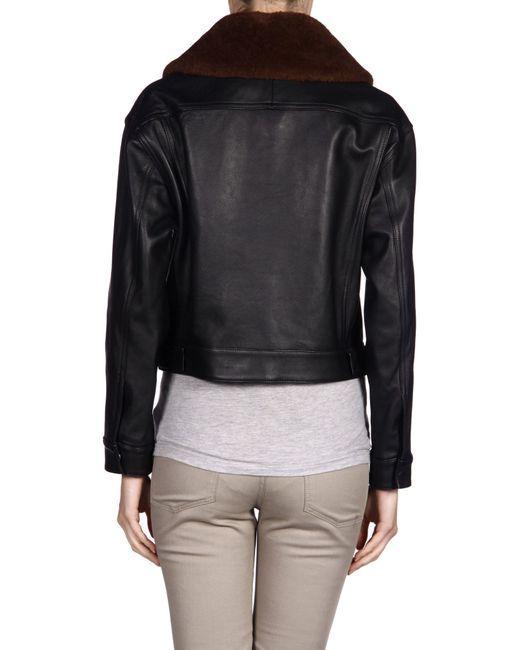
Partywear schwarze Lederjacke für Damen